Joffrey Verbruggen

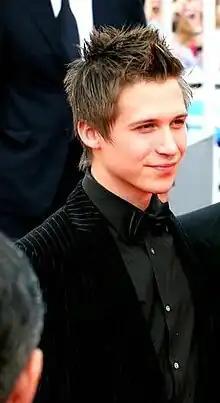
Joffrey Verbruggen at the 2010 Cannes Film Festival

Joffrey Verbruggen (born 7 February 1989 in Brussels) is a Belgian actor. His acting credits include "Unspoken" (2008), "The Boat Race" (2009), "Superstar" (2012), "Dead Man Talking" (2012). He received the Magritte Award for Most Promising Actor for his work in "The Boat Race".